Henry Ware Lawton

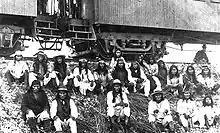
Band of Apache Indian prisoners at rest stop beside Southern Pacific Railway, near Nueces River, Tex. (Geronimo is third from the right, in front), September 10, 1886.

On March 20, 1879, Lawton was promoted to the rank of captain in the regular army.